Ljiljana Habjanović Đurović

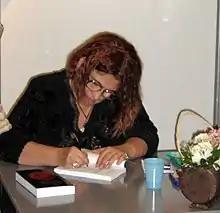
Ljiljana Habjanović-Đurović at the book fair in Belgrade on 22 October 2007

Habjanović Đurović was born in Kruševac, in what was then the People's Republic of Serbia in the Federal People's Republic of Yugoslavia. She was raised in the community and later graduated from the University of Belgrade Faculty of Economics. She worked as a bank clerk, a promoter in the field of foreign tourism, and a journalist for "Duga" before devoting herself to a full-time literary career in 1996. Habjanović Đurović is the owner of the publishing house "Globosino Aleksandrija", which she founded in 2003.